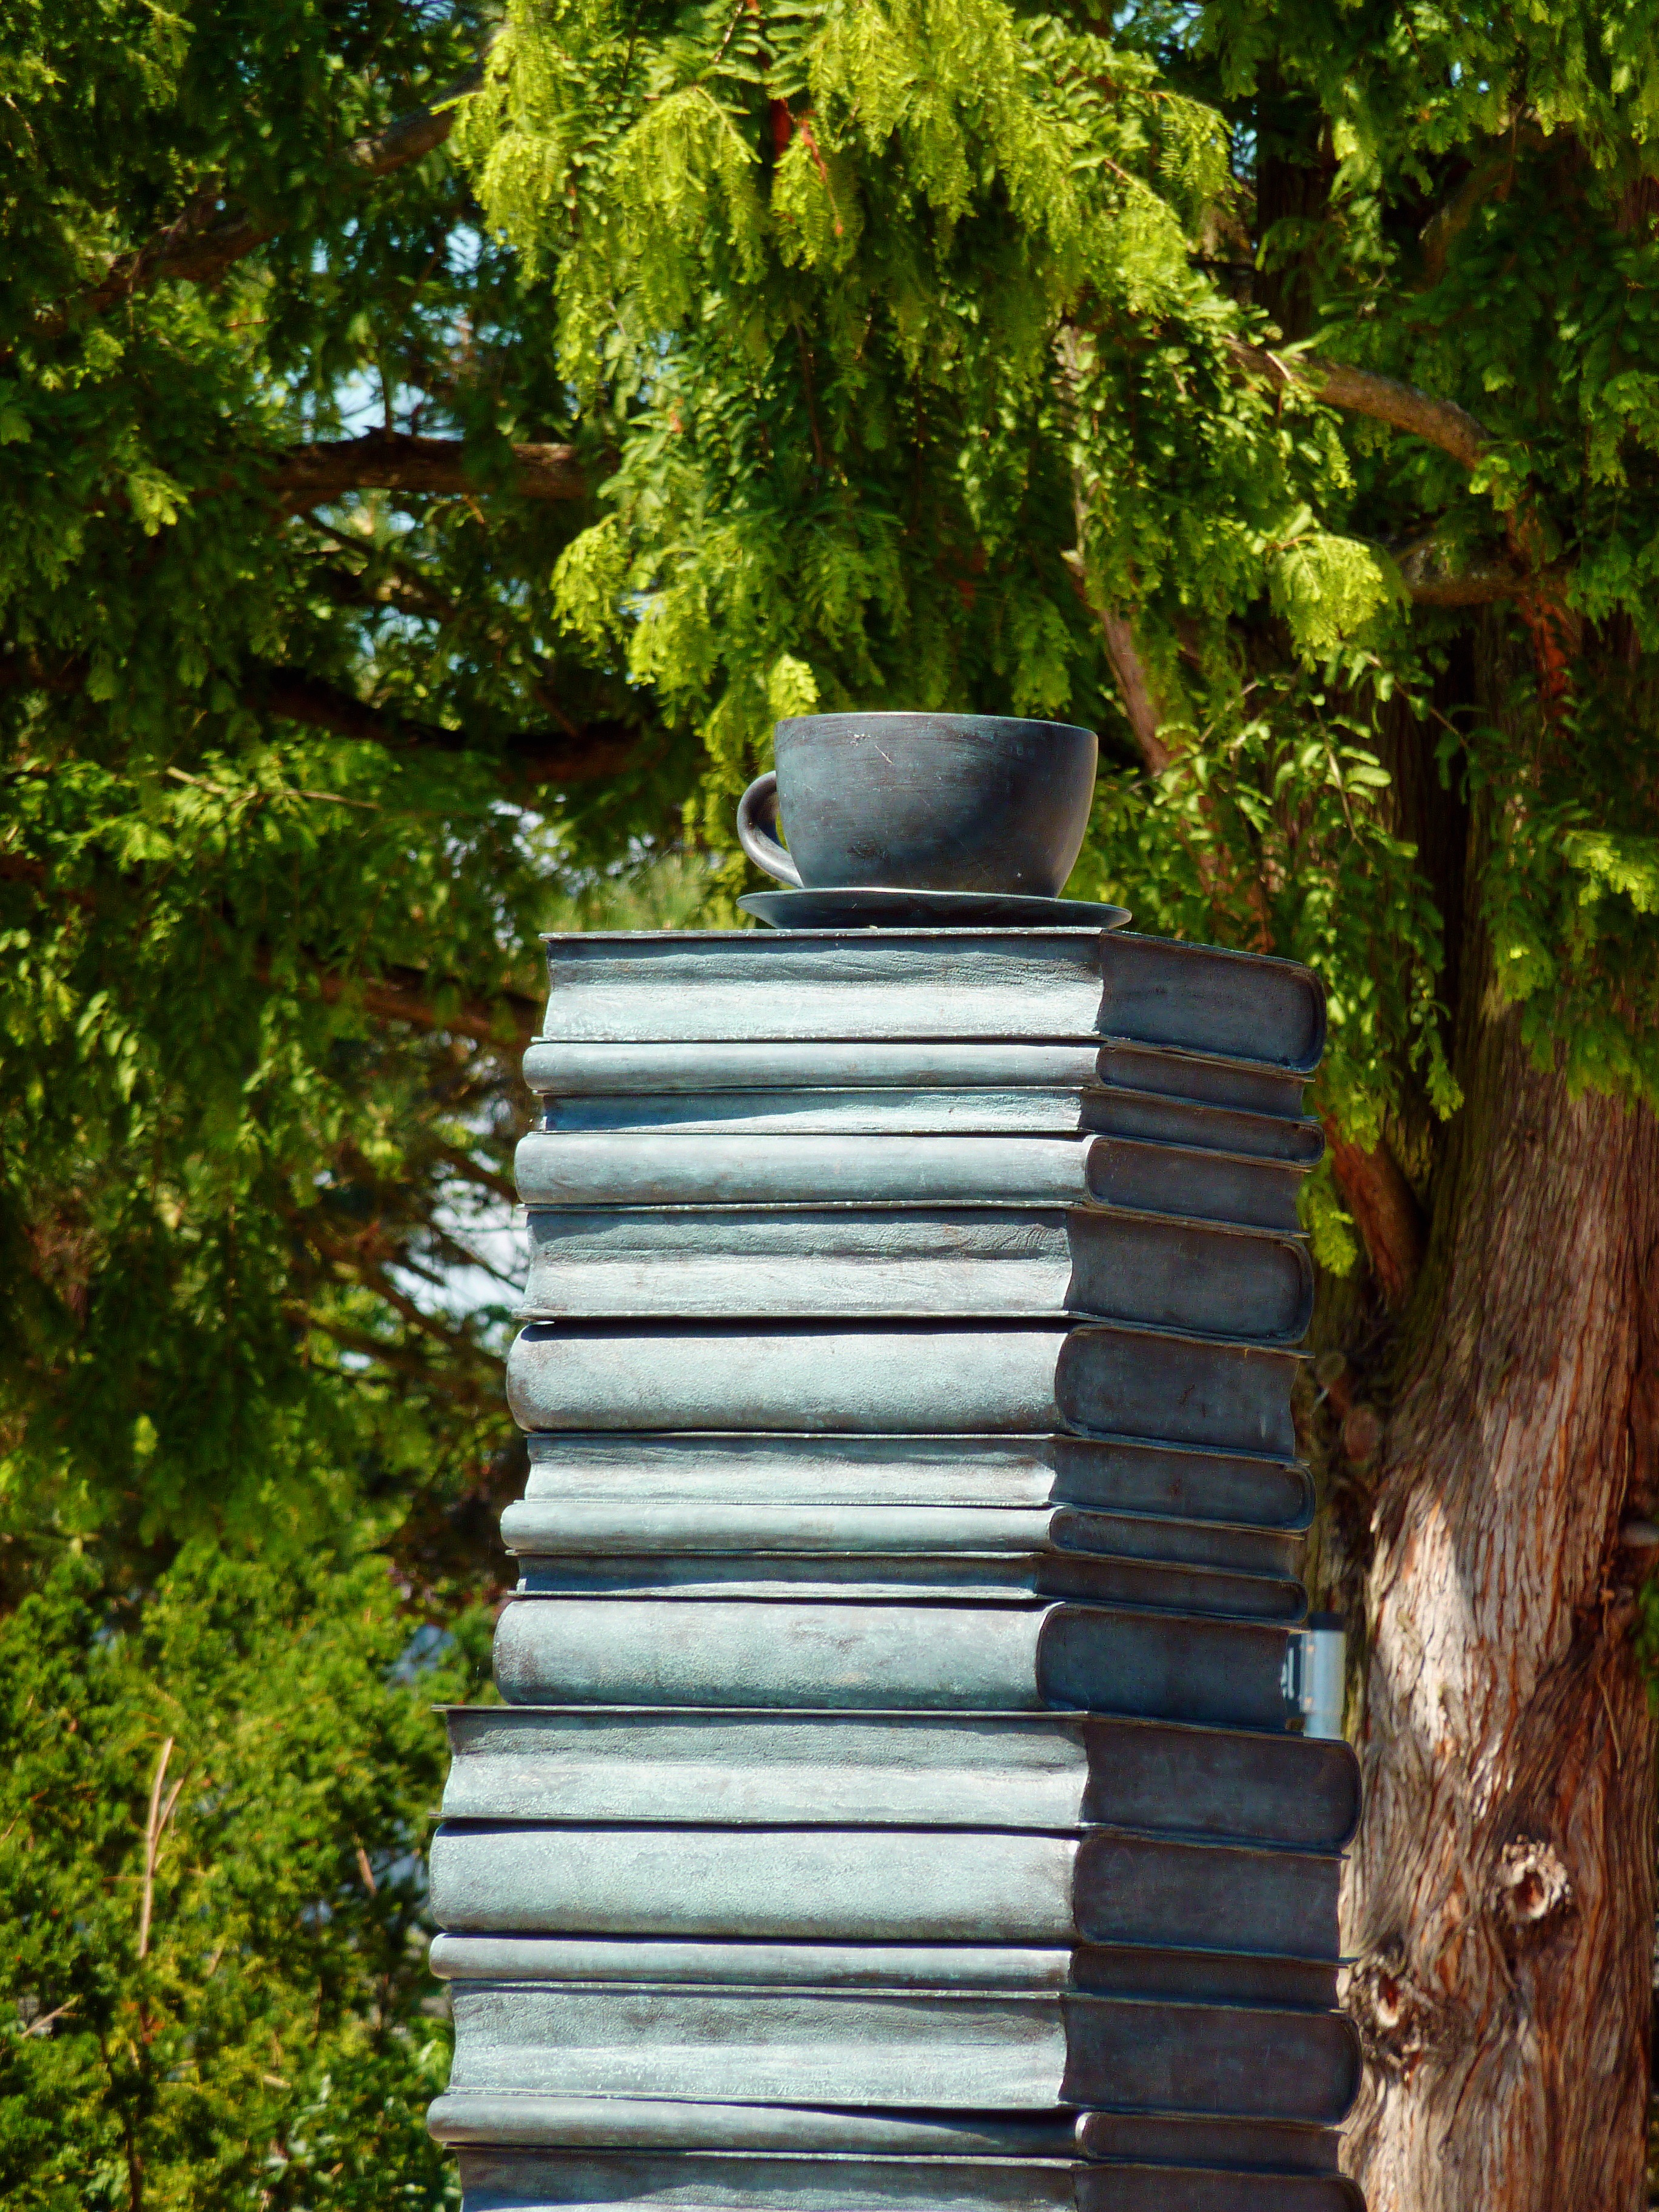
tree, plant, wood, leaf, trunk, stone, monument, green, autumn, botany, garden, artwork, sculpture, art, woodland, stone sculpture, books sculpture, woody plant